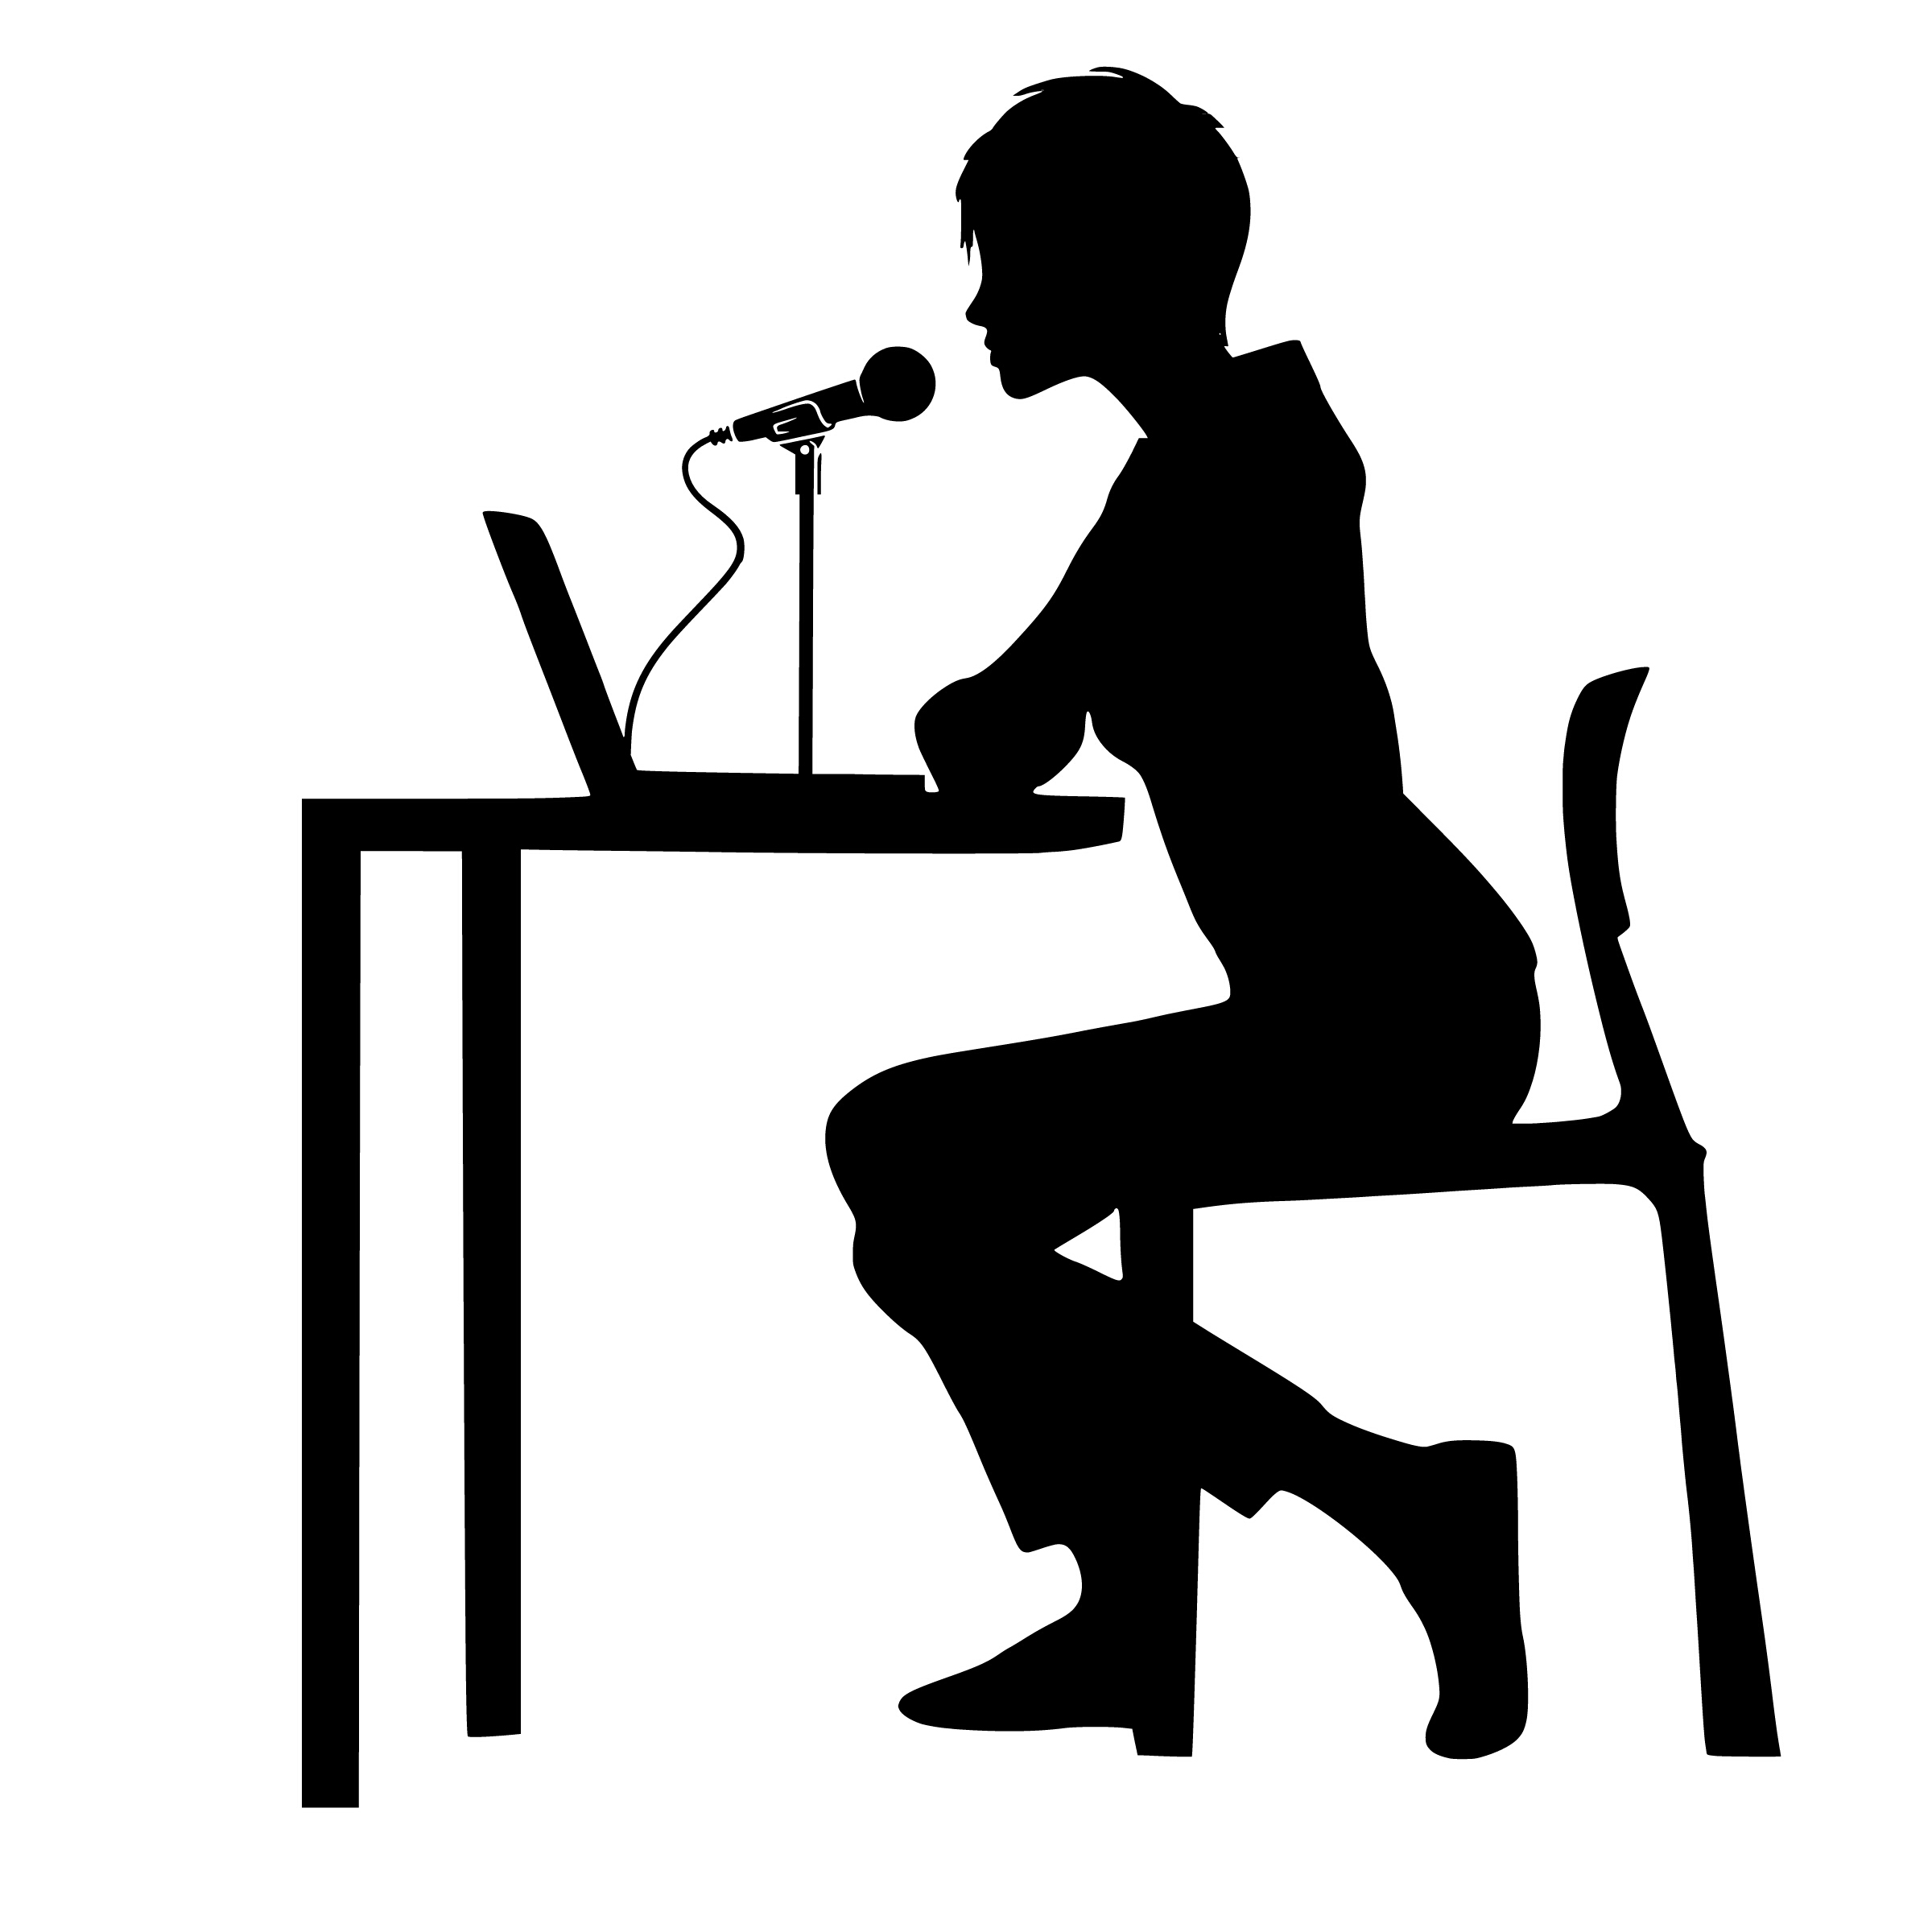
interview, microphone, speech, woman, attractive, audio businesswoman, center, communication, conference, equipment, girl, public speaking, interviewing, journalist, media, news, newscaster, performance, presentation, presenter, press, public, reporter, speaking, talk, technology, course, black, sitting, black and white, standing, human behavior, male, silhouette, line, furniture, clip art, area, font, chair, graphics, monochrome, artwork, table, shoe